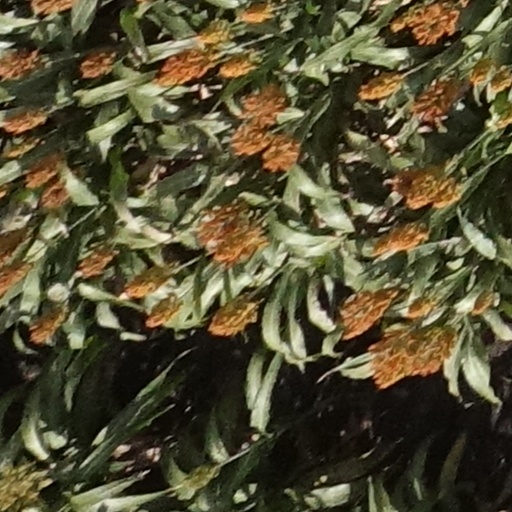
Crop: sorghum